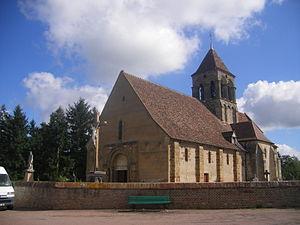
Bessay-sur-Allier est une commune française, située dans le département de l'Allier en région Auvergne-Rhône-Alpes.